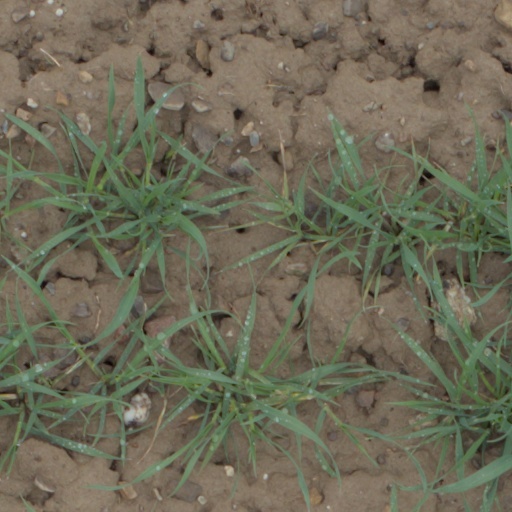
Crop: wheat